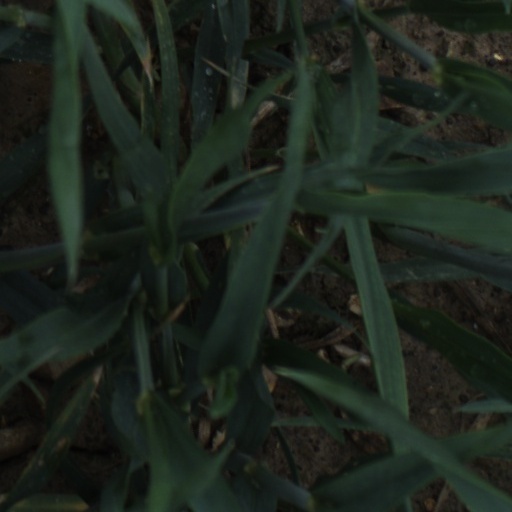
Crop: wheat